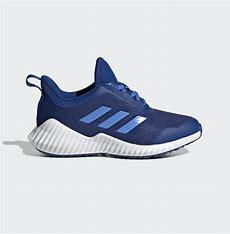
Brand: Adidas
Model: Fortarun